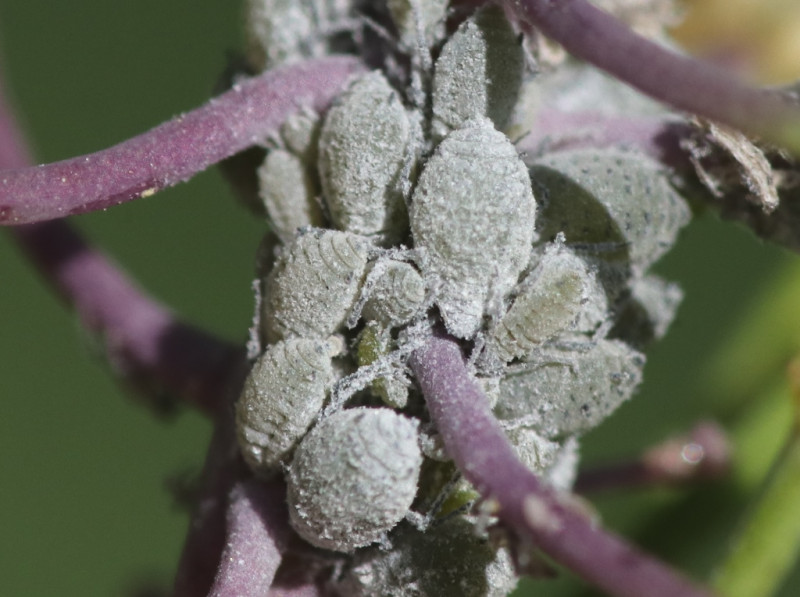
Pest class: cabbage_aphid